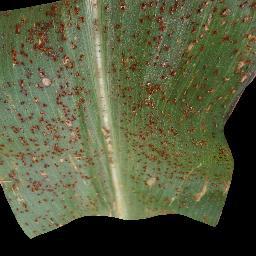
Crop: corn
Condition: (maize)_common_rust